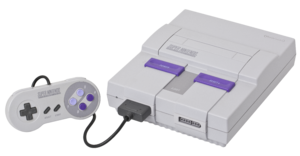
Dans l'histoire des consoles de jeux vidéo, la quatrième génération représente l'ère des consoles 16 bits.